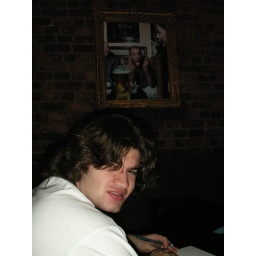
he spent all night drawing anime in his little black book